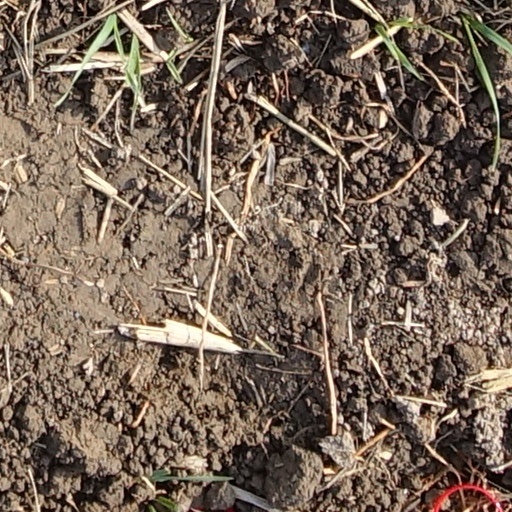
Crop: wheat